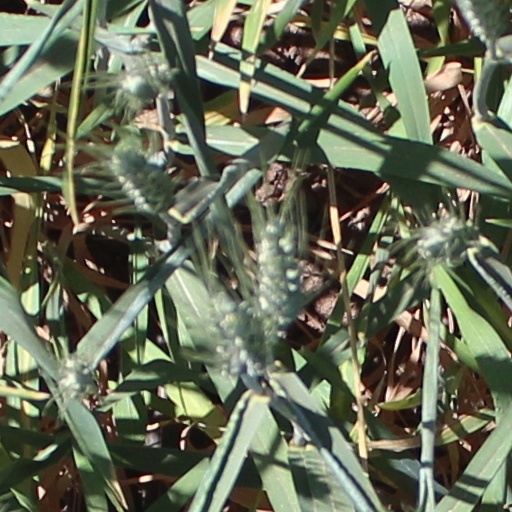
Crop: wheat